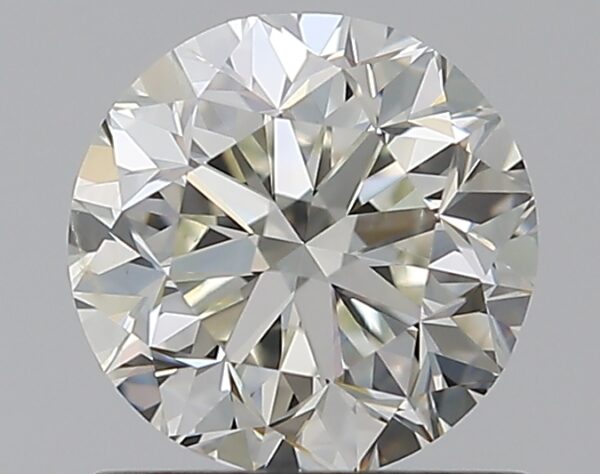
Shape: round
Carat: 0.9
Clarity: SI1
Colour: J
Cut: GD
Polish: EX
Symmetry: VG
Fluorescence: N
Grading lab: GIA
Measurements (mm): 5.86 x 5.93 x 3.94